Jon Lancaster

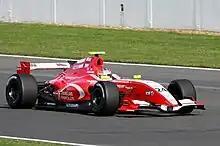
Jon Lancaster – World Series by Renault Formule 3.5 – Fortec Motorsport – Silverstone 2010

Lancaster had been expected to return to the F3 Euroseries for the 2009 season, driving for SG Formula alongside Toyota junior drivers Henkie Waldschmidt and Andrea Caldarelli, but a pre-season disagreement with the team led to Alexandre Marsoin driving for the team. He joined Comtec Racing for the rest of the 2009 Formula Renault 3.5 Series season, taking his first win, during the series' first race at the Autódromo Internacional do Algarve in Portimão. He ended up thirteenth in the championship. He returned to the series in 2010, moving to Fortec Motorsport.